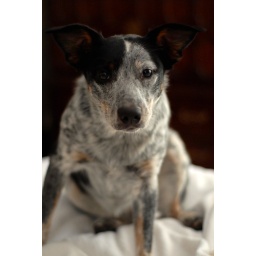
She is a blue heeler mutt. She may be cute, but, this dog is a pain in the ass.